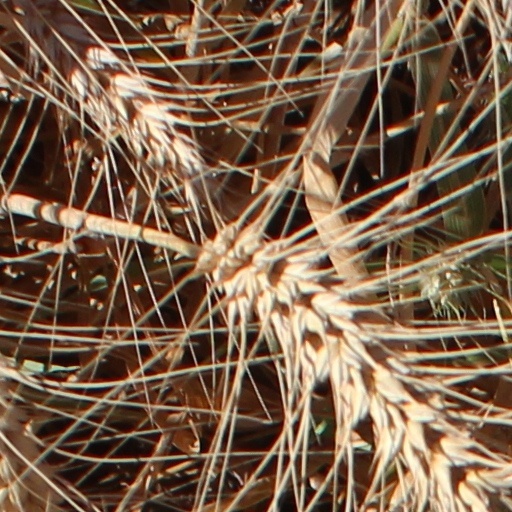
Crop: wheat